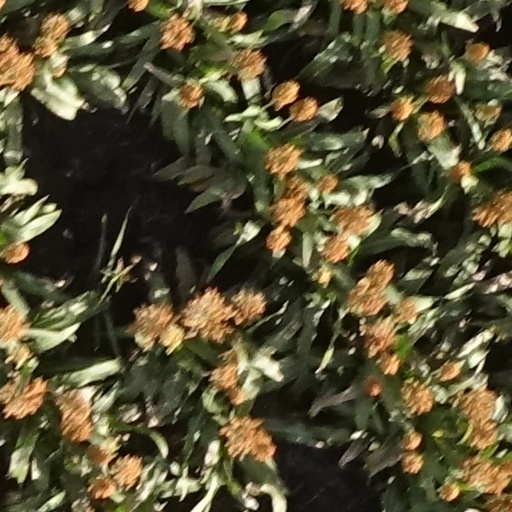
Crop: sorghum